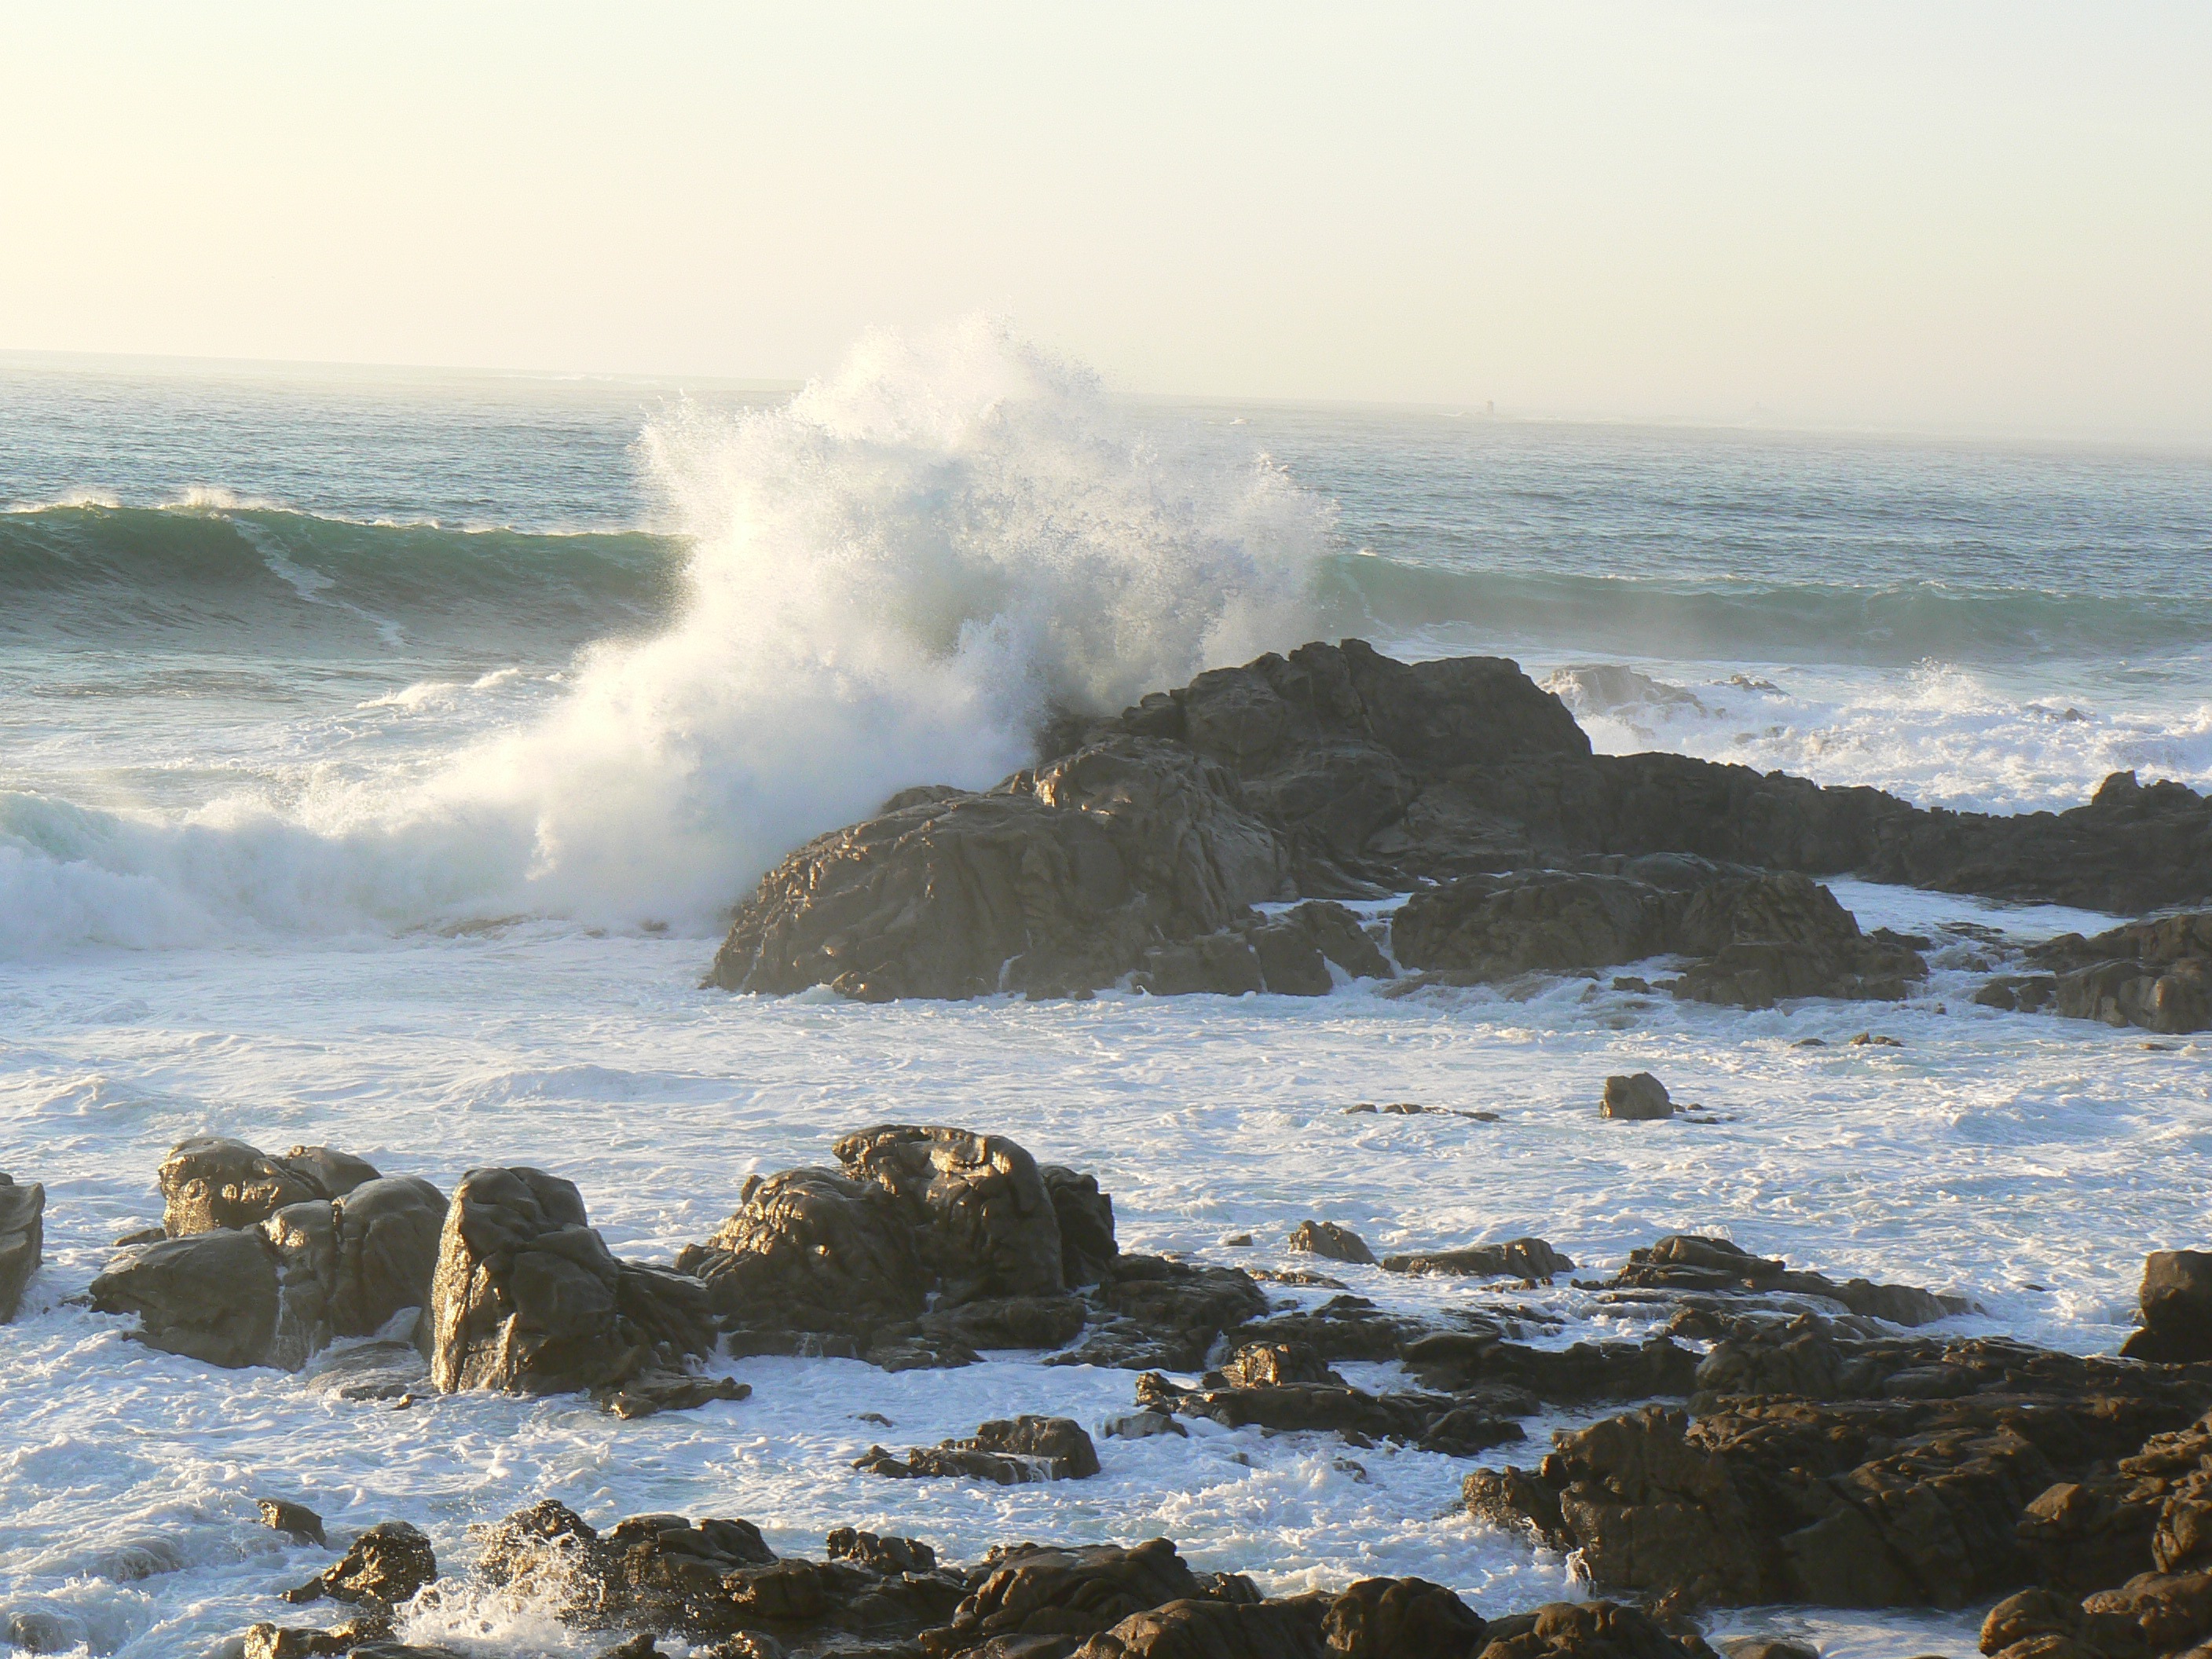
beach, sea, coast, water, sand, rock, ocean, horizon, cloud, sunrise, sunset, morning, shore, wave, dawn, cliff, weather, bay, terrain, material, body of water, rocks, waves, cape, atmospheric phenomenon, wind wave